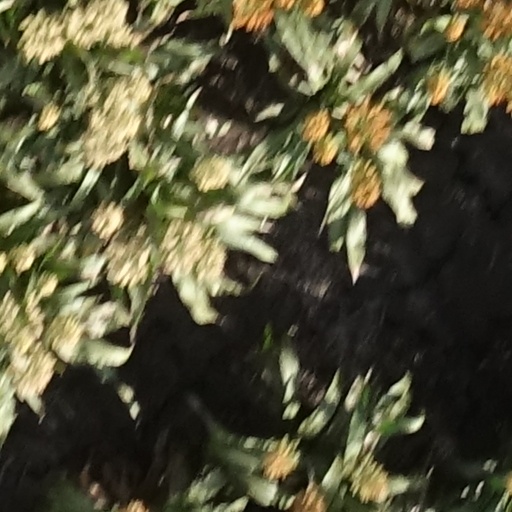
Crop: sorghum